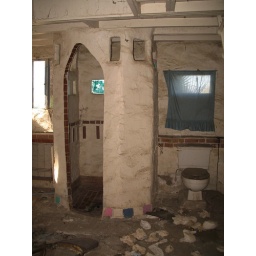
The bathroom in the house was filthy but it was an amazing design I loved it.